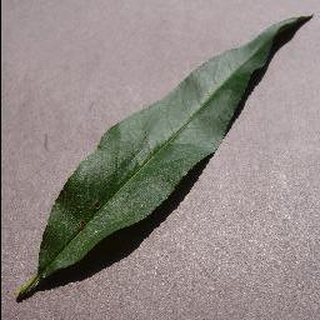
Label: healthy_peach